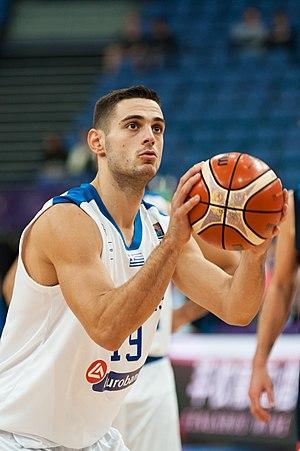
Ioánnis Papapétrou, né le 30 mars 1994 à Patras, est un joueur grec de basket-ball.